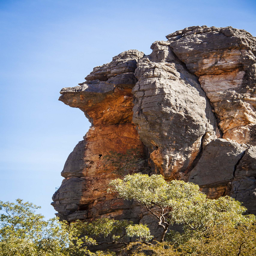
this remarkable rock formation is .